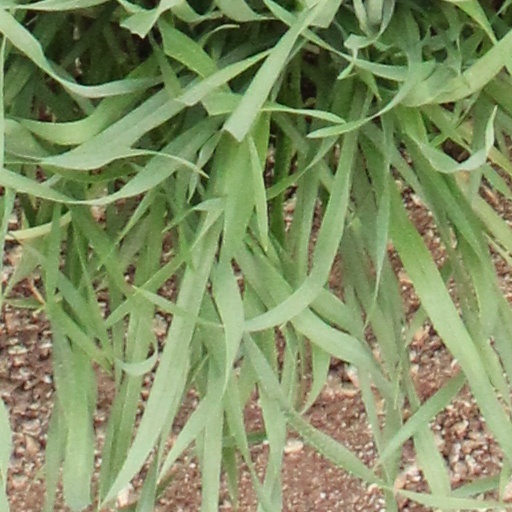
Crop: wheat